Siegfried I, Count of Sponheim

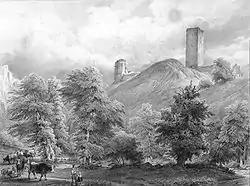
Ruins of Sponheim Castle, 19th century engraving

Siegfried was born at Sponheim Castle in Rhenish Franconia. Likewise Siegfried had a family relationship of unknown degree with Count Stephan I of Sponheim (d. ca. 1080), patriarch of the Rhenish branch of the Sponheim dynasty, which survives as the present-day Princes of Sayn-Wittgenstein.